McMillan Plan

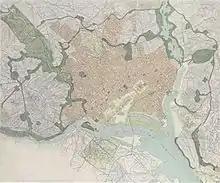
Additions to the D.C. park system (dark green) proposed by the McMillan Plan.

The park system proposed by the McMillan Plan drew heavily on the Metropolitan Park System of Greater Boston (also designed by Olmsted). The commission proposed establishing large numbers of neighborhood parks throughout the city, especially in those areas outside the old "Federal City" boundaries. Public bathing and swimming facilities, gymnasiums, and playgrounds were an integral part of each proposed park, and the commission's report provided extensive drawings of "model parks". The commission's goal was to transform parks from places where the wealthy promenaded for purposes of social mobility into places where the average citizen could reap the advantages of physical exercise while enjoying the moral uplift provided by a natural setting within an urban area. Of critical importance to the commission was developing the Anacostia Flats along the Anacostia River. The flats (like West and East Potomac Parks) had recently been reclaimed by dumping dredged material along the riverbank to eliminate marshes. The commission suggested building roads to provide access to the Anacostia River and constructing a large water park for boating, bathing, swimming, and other uses to draw development to the area.